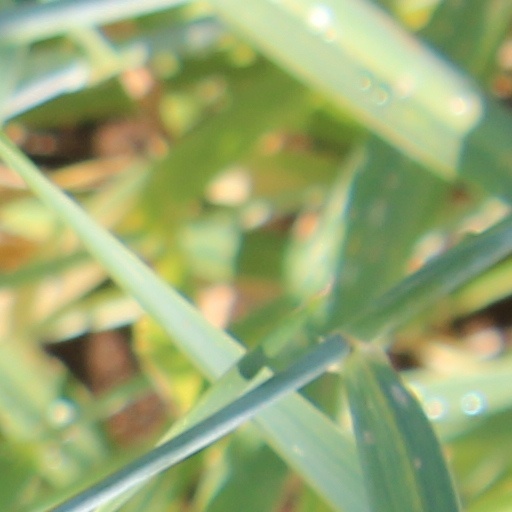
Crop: wheat